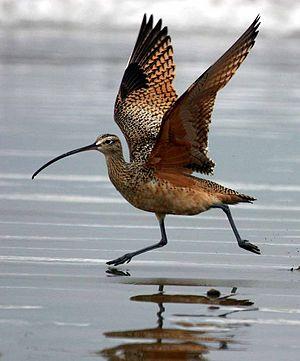
Le Courlis à long bec est une espèce de grands oiseaux de rivage de la famille des Scolopacidae.